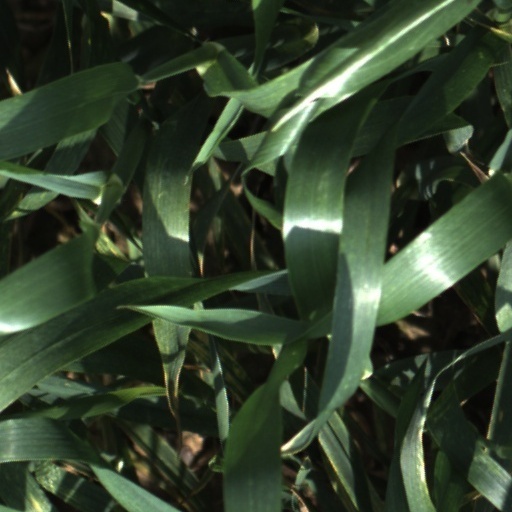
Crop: wheat